That Rabbit Belongs to Emily Brown

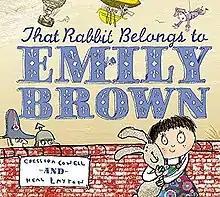

That Rabbit Belongs to Emily Brown is a children's picture book written by Cressida Cowell and illustrated by Neal Layton, published in 2006. It won the Nestlé Children's Book Prize Gold Award, as well as being shortlisted for the Booktrust Early Years Awards and longlisted for the Kate Greenaway Medal.